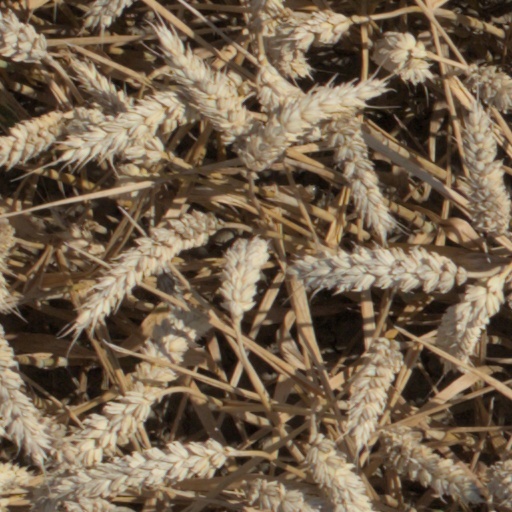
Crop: wheat